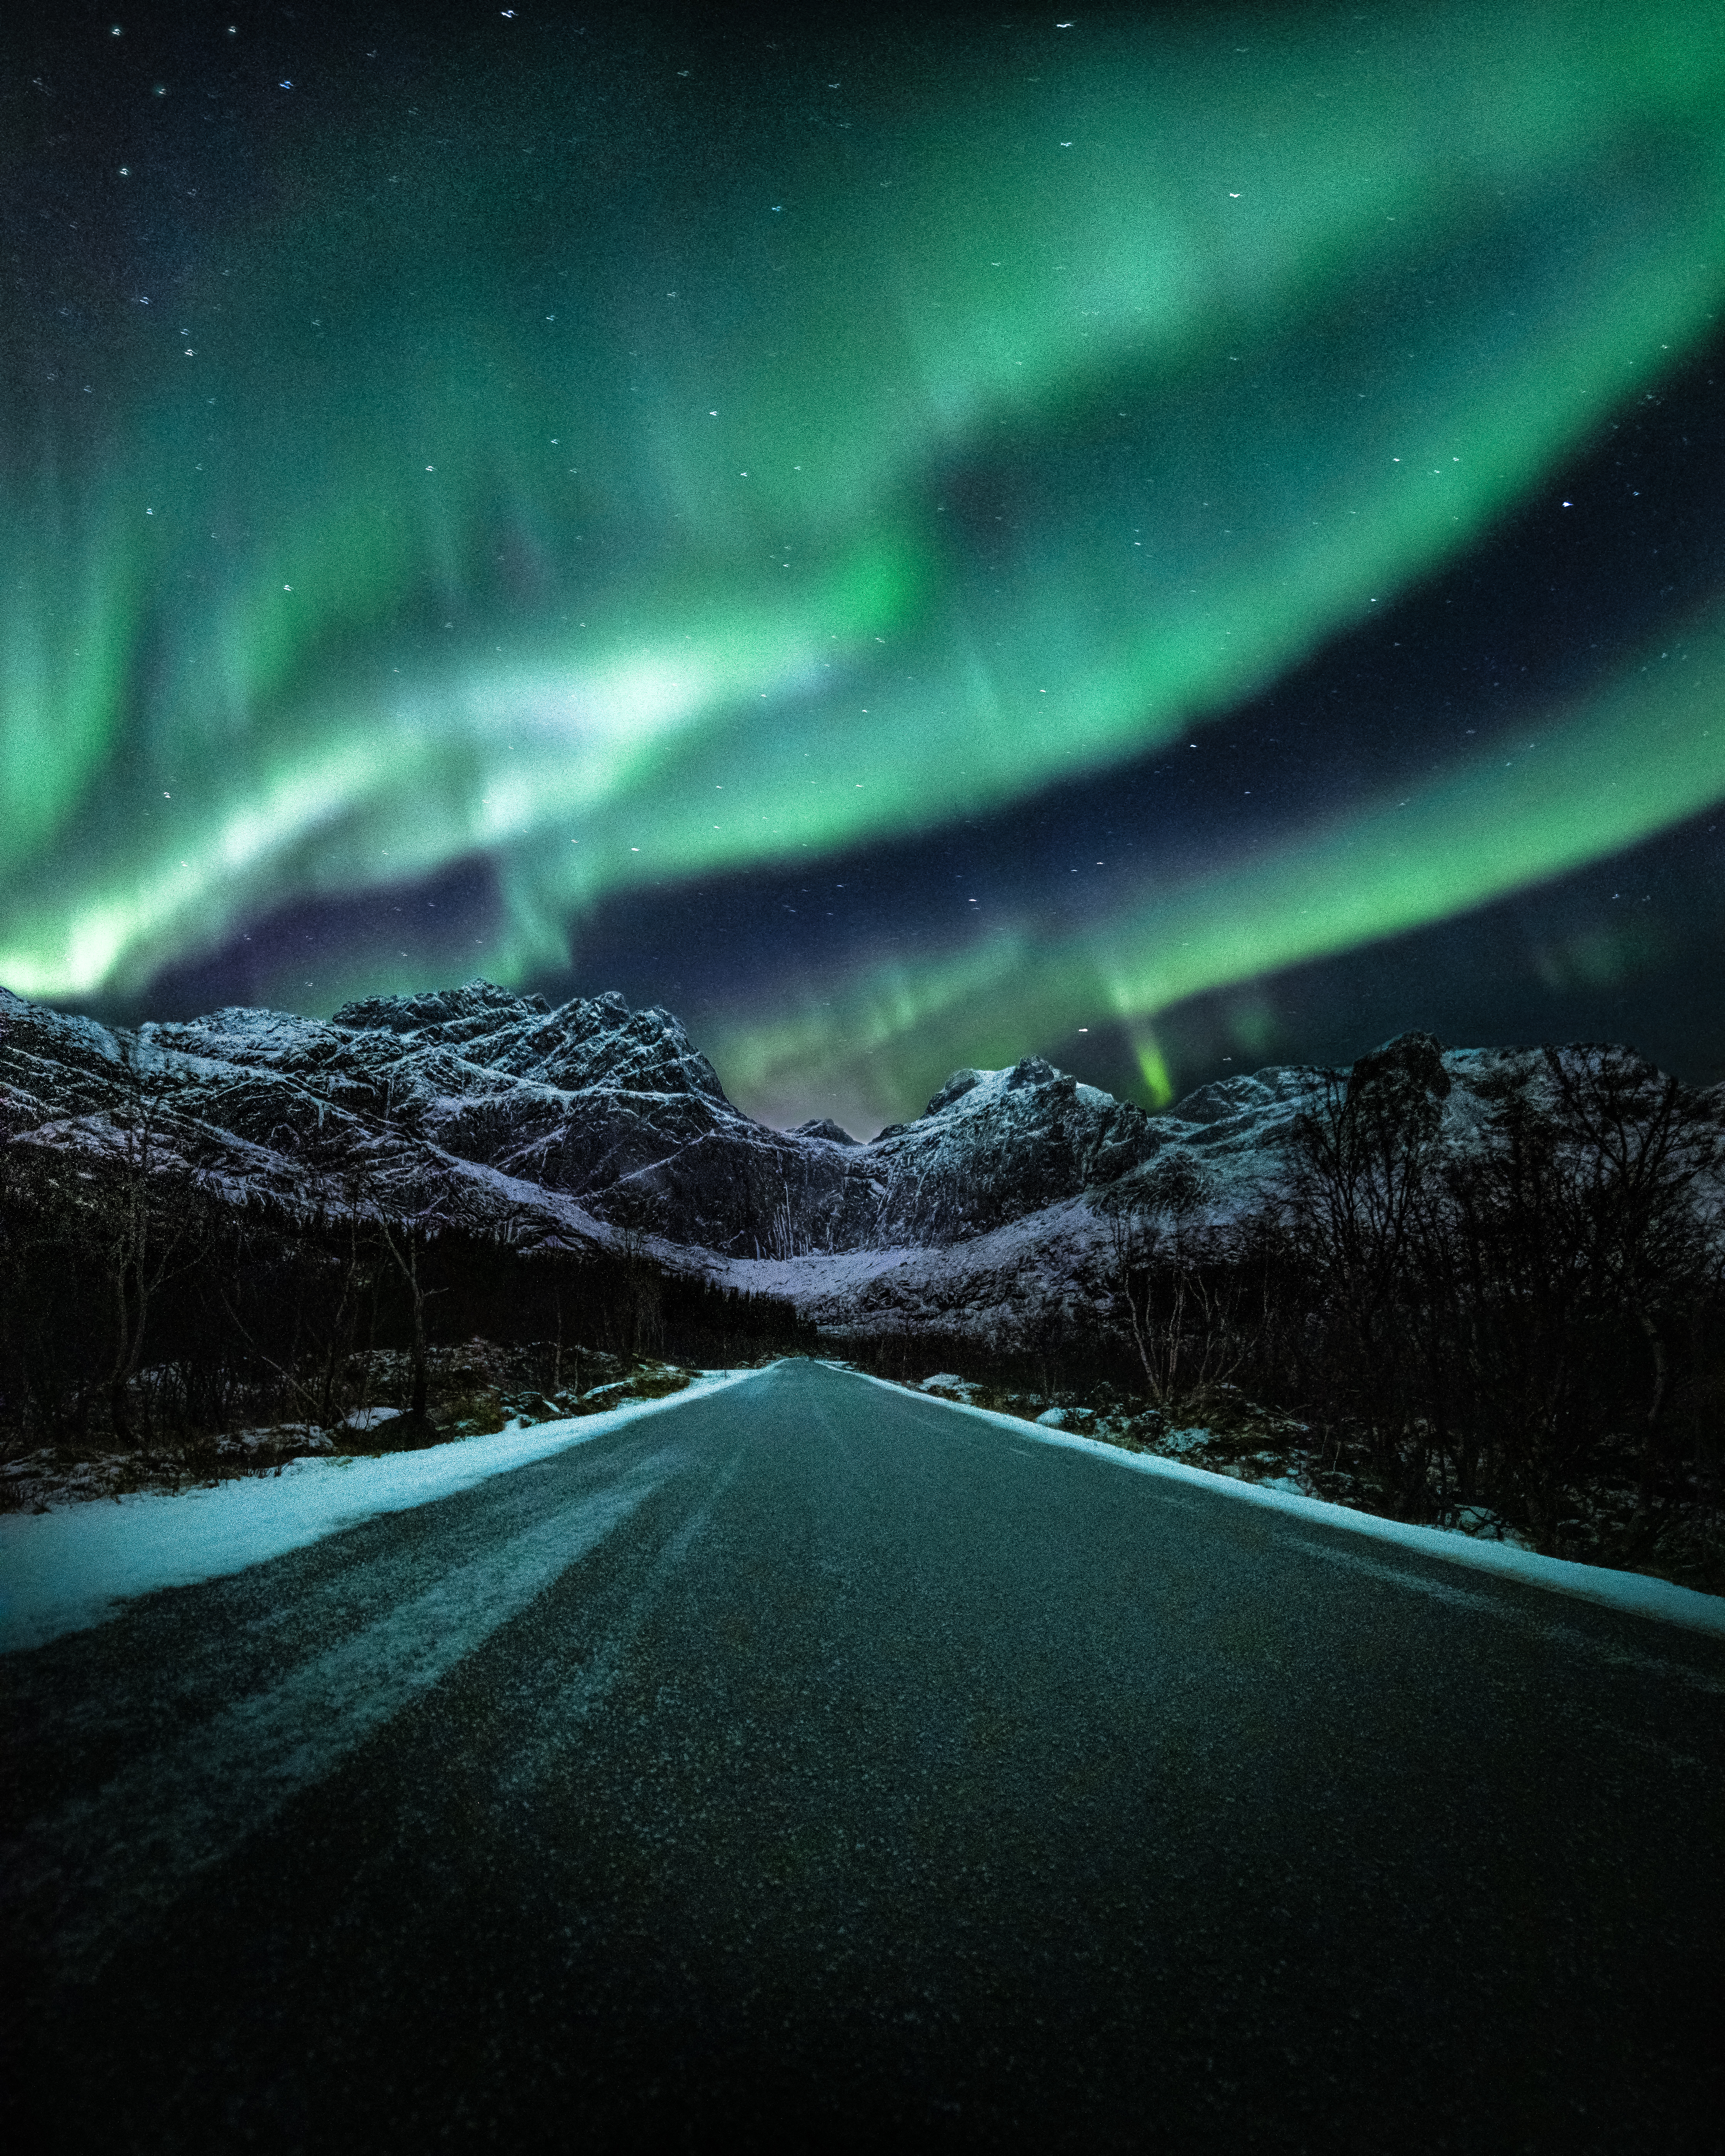
aurora, sky, nature, green, atmosphere, natural landscape, light, space, night, horizon, landscape, road, tree, photography, stock photography, geological phenomenon, darkness, cloud, world, midnight